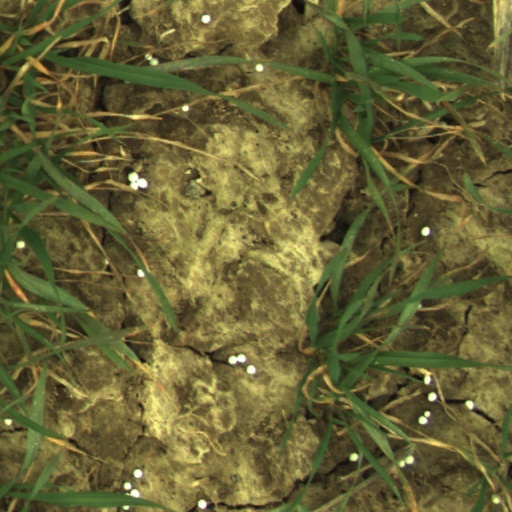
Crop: wheat